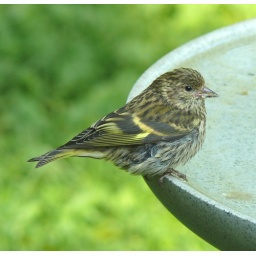
This little fellow has been &amp;quot;helping&amp;quot; me change the water in the bird bath for two days now!